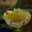
Label: tulip